List of Billboard Hot 100 number ones of 2020

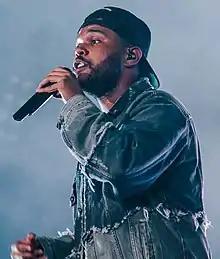
"Blinding Lights" by the Weeknd was the best-performing song of the year and broke the record for most weeks in the top five and top ten of the Hot 100.

The "Billboard" Hot 100 is a chart that ranks the best-performing songs in the United States. Its data, published by "Billboard" magazine and compiled by MRC Data, is based collectively on each song's weekly physical and digital sales, as well as the amount of airplay received on American radio stations and streaming on online digital music outlets.